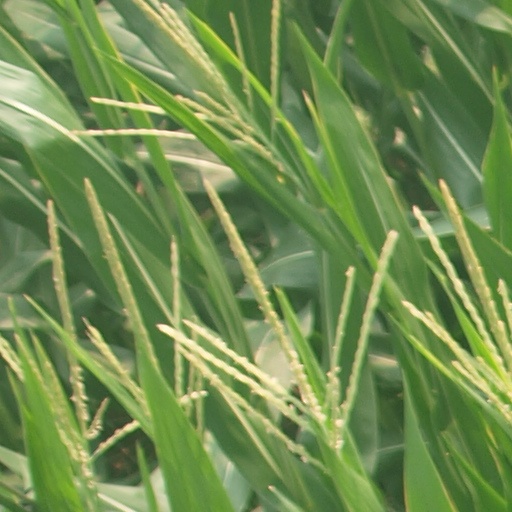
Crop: maize; corn